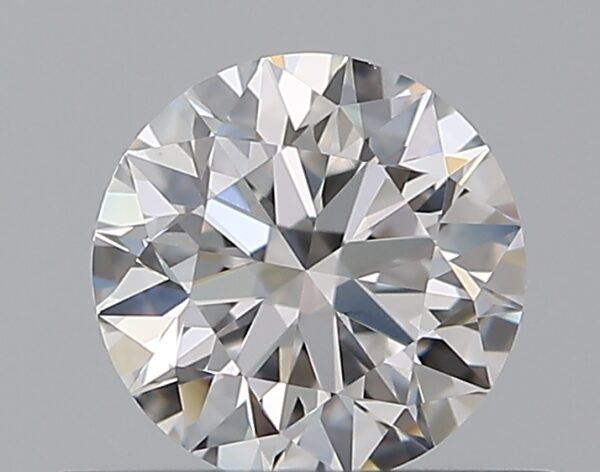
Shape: round
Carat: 0.5
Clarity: VS1
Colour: D
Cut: EX
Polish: EX
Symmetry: EX
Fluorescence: N
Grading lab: GIA
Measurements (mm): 5.06 x 5.09 x 3.15